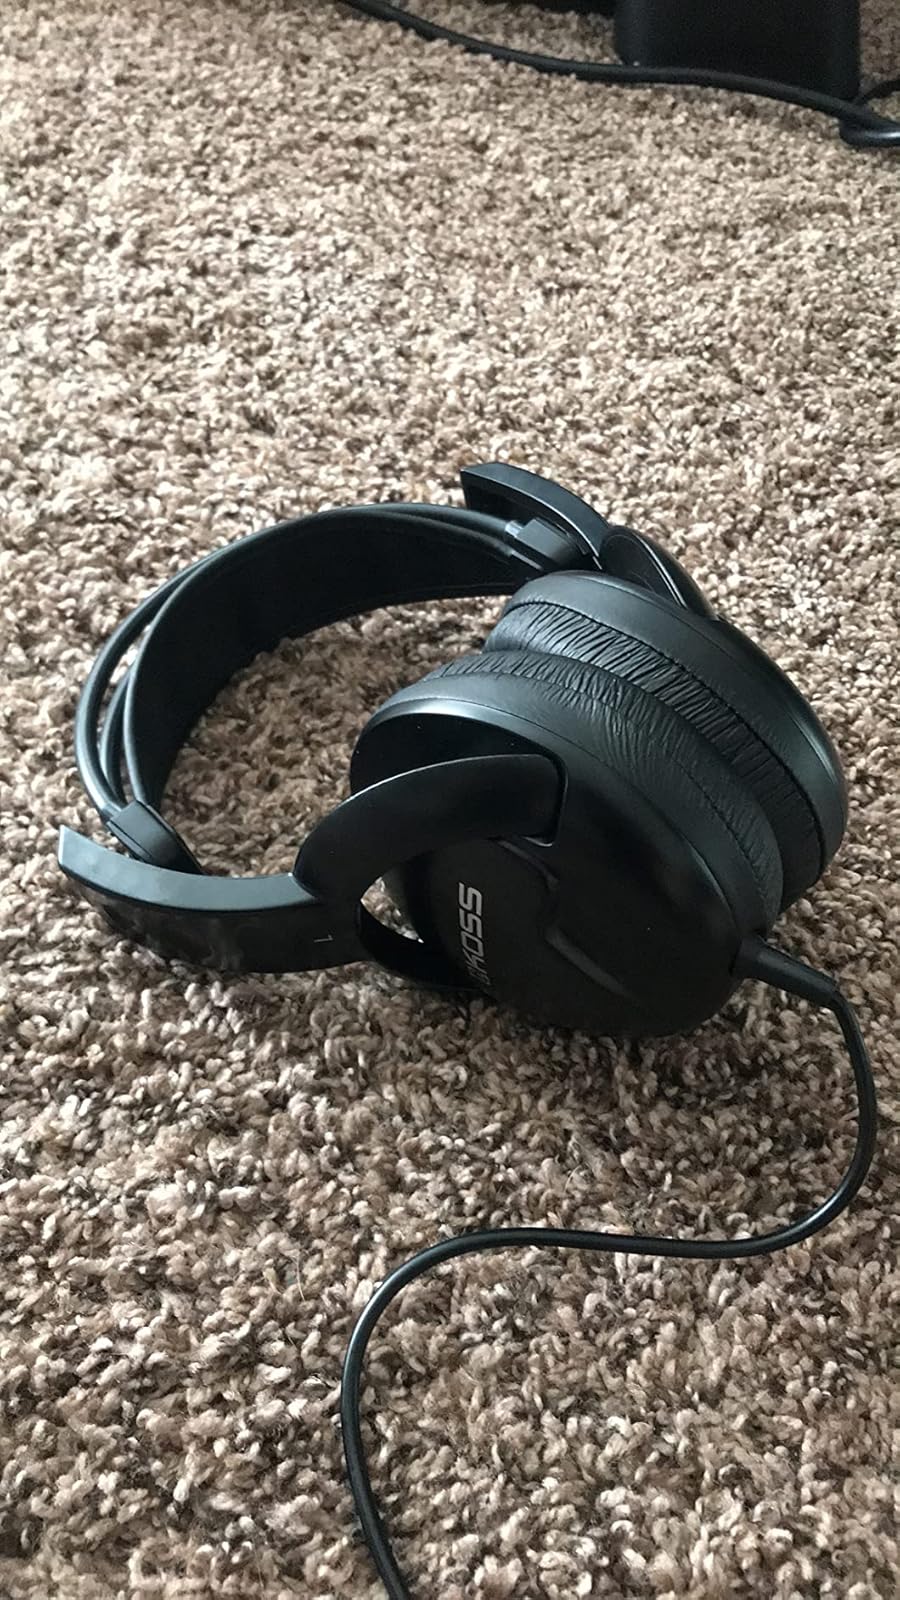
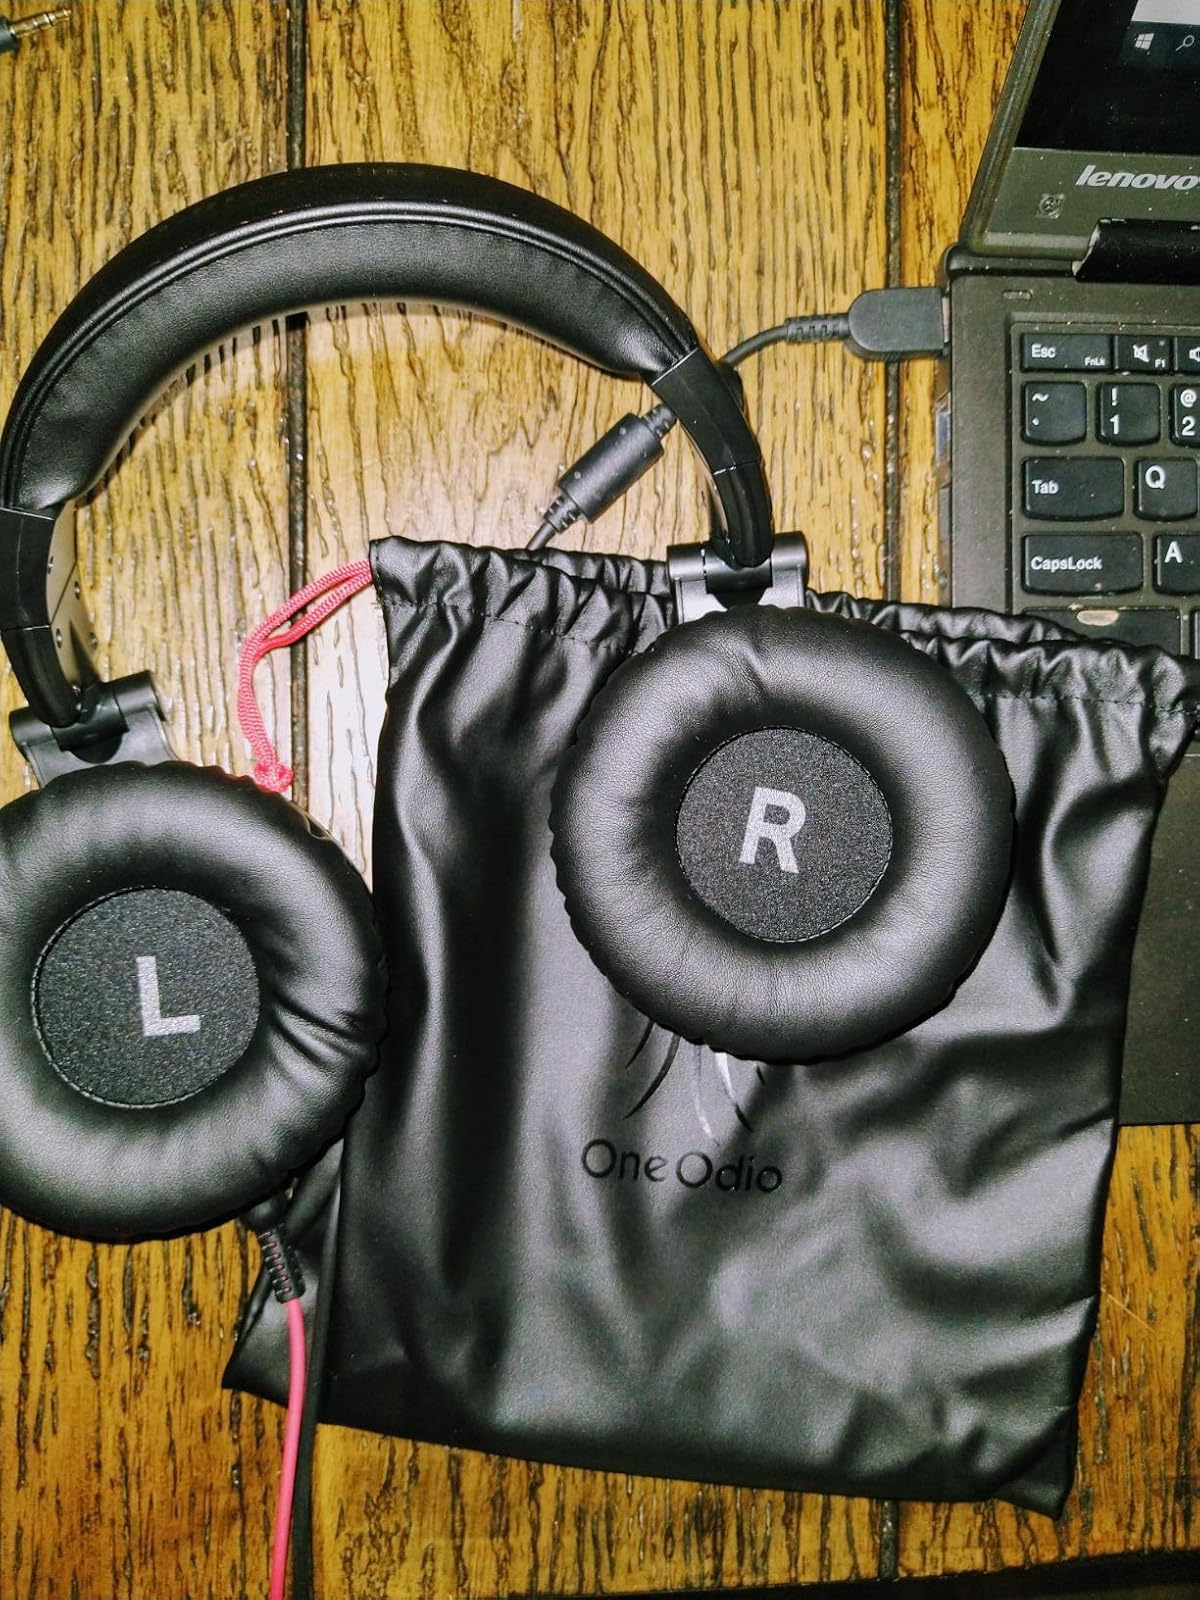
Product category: headphones
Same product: no